Leonardo (Teenage Mutant Ninja Turtles)

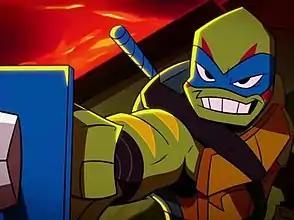
Leonardo as depicted in "Rise of the Teenage Mutant Ninja Turtles: The Movie"

In the 2018 animated series, "Rise of the Teenage Mutant Ninja Turtles", "Leonardo, the self-professed "coolest" brother possesses irreverent charm and a rebel heart". Unlike past versions, he is not the official leader of the turtles until the second season finale, and boasts a less serious, more laidback, charming, sardonic, and joke-cracking personality. This incarnation of Leo is the second born brother, with Raphael being the oldest. Despite his apparent immaturity and goofiness, Leo is quick-witted and strategic by nature. He initiatively leads his brothers whenever something has happened to Raphael, who is the group's de facto leader throughout the first two seasons. Despite coming off as somewhat arrogant, he also demonstrates insecurity and self-doubt. At the end of the season 2 finale "Rise", Splinter appoints Leo the new leader of his sons, much to the shock of him and his brothers. He is voiced by Ben Schwartz.